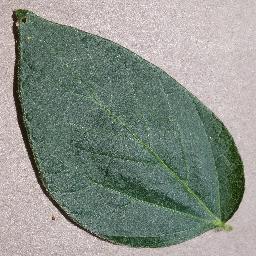
Label: Soybean___healthy